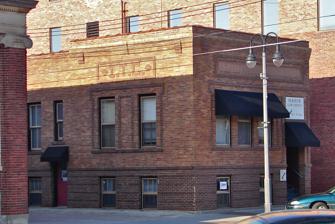
Building: Interior Telephone Company Building
Country: United States of America
Year built: 1912
United States historic place Interior Telephone Company Building U.S. National Register of Historic Places Show map of Iowa Show map of the United States Location 815 5th Ave. Grinnell, Iowa Coordinates 41°44′41″N 92°43′29″W / 41.74472°N 92.72472°W / 41.74472; -92.72472 Area less than one acre Built 1912 MPS Grinnell MPS NRHP reference No. 90001850 Added to NRHP December 20, 1990 The Interior Telephone Company Building is a historic structure located in Grinnell, Iowa , United States.  Iowa was one of the leading Midwest states to adopt the telephone as a means of communication. By 1920 86% of the state's farms had a telephone. The Interior Telephone Company was established to serve the Grinnell area. It was one of two companies to provide the service locally, and one of 500 independent telephone companies that provided local service and connected to the Bell System for long distance. Interior Telephone built this building to house its operations in 1912. It is a one-story brick structure built over a raised basement. The telephone equipment was housed in the basement, and office space was located on the main floor. The building was built to stand apart from the surrounding buildings, perhaps as a means for fire protection. The company's initials, I.T.C., are part of the brickwork on both side of the building. It was listed on the National Register of Historic Places in 1990. References